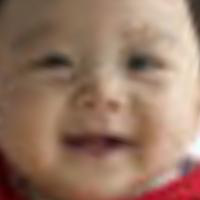
Age group: age 01-10